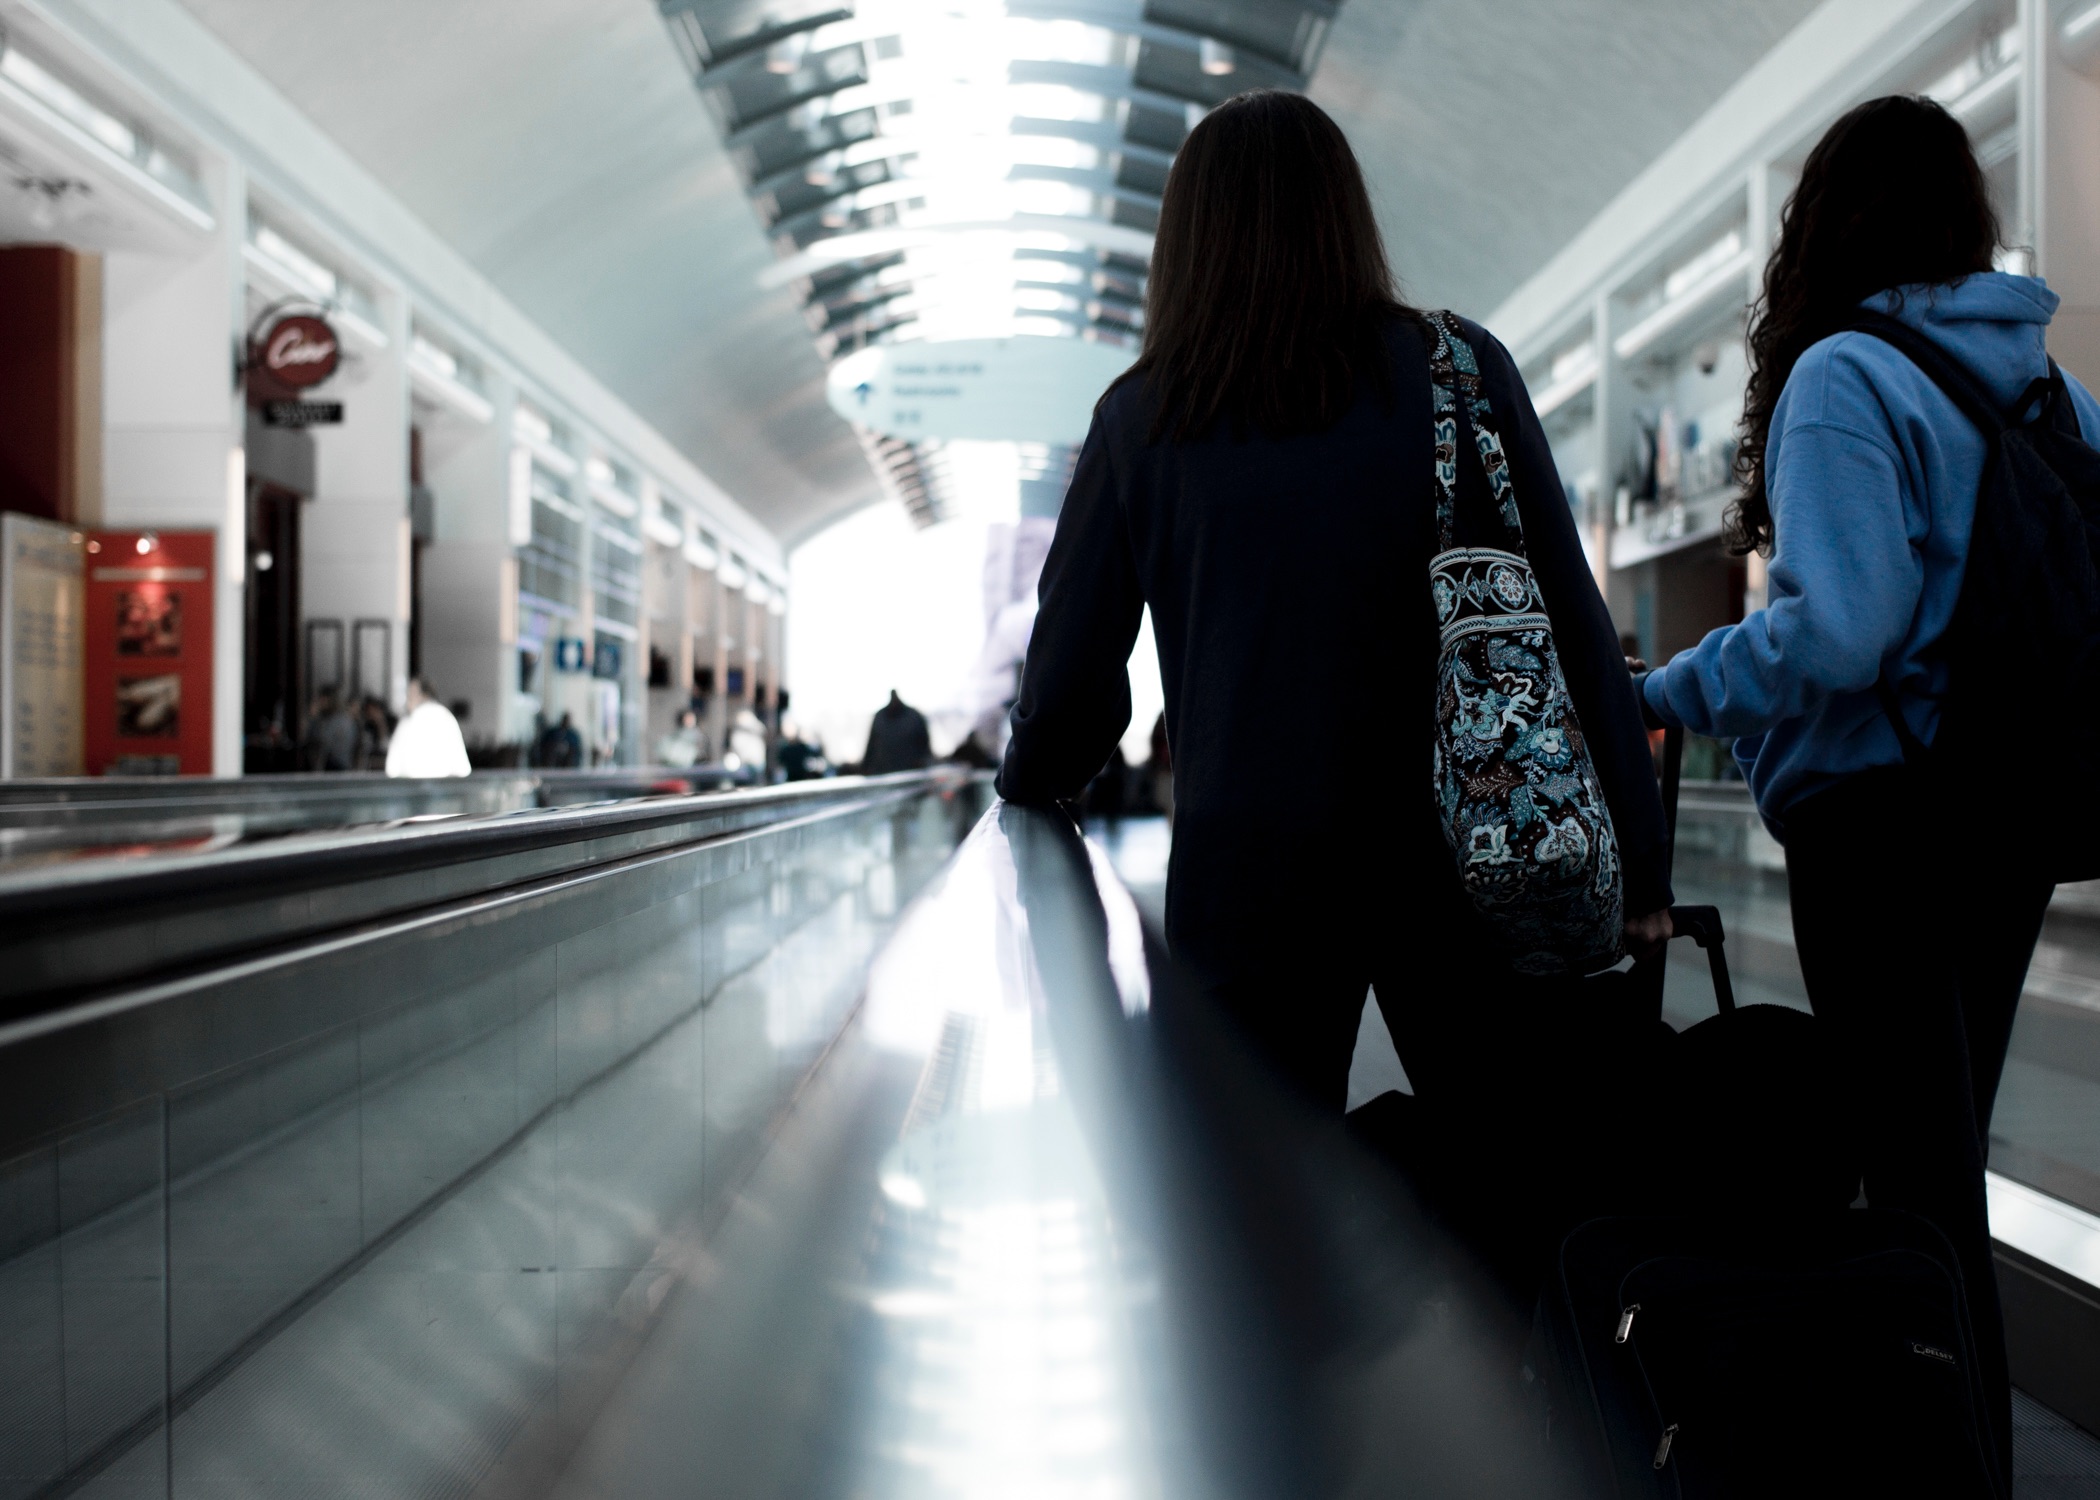
pedestrian, transport, public transport, infrastructure, snapshot